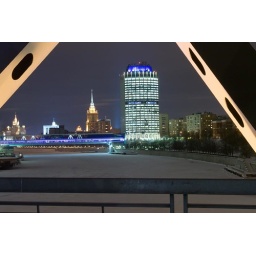
At first plane bridge structure. At background foot-bridge over Moscow river, commercial edifice, white house, hotel Ukraine and residental buildings.